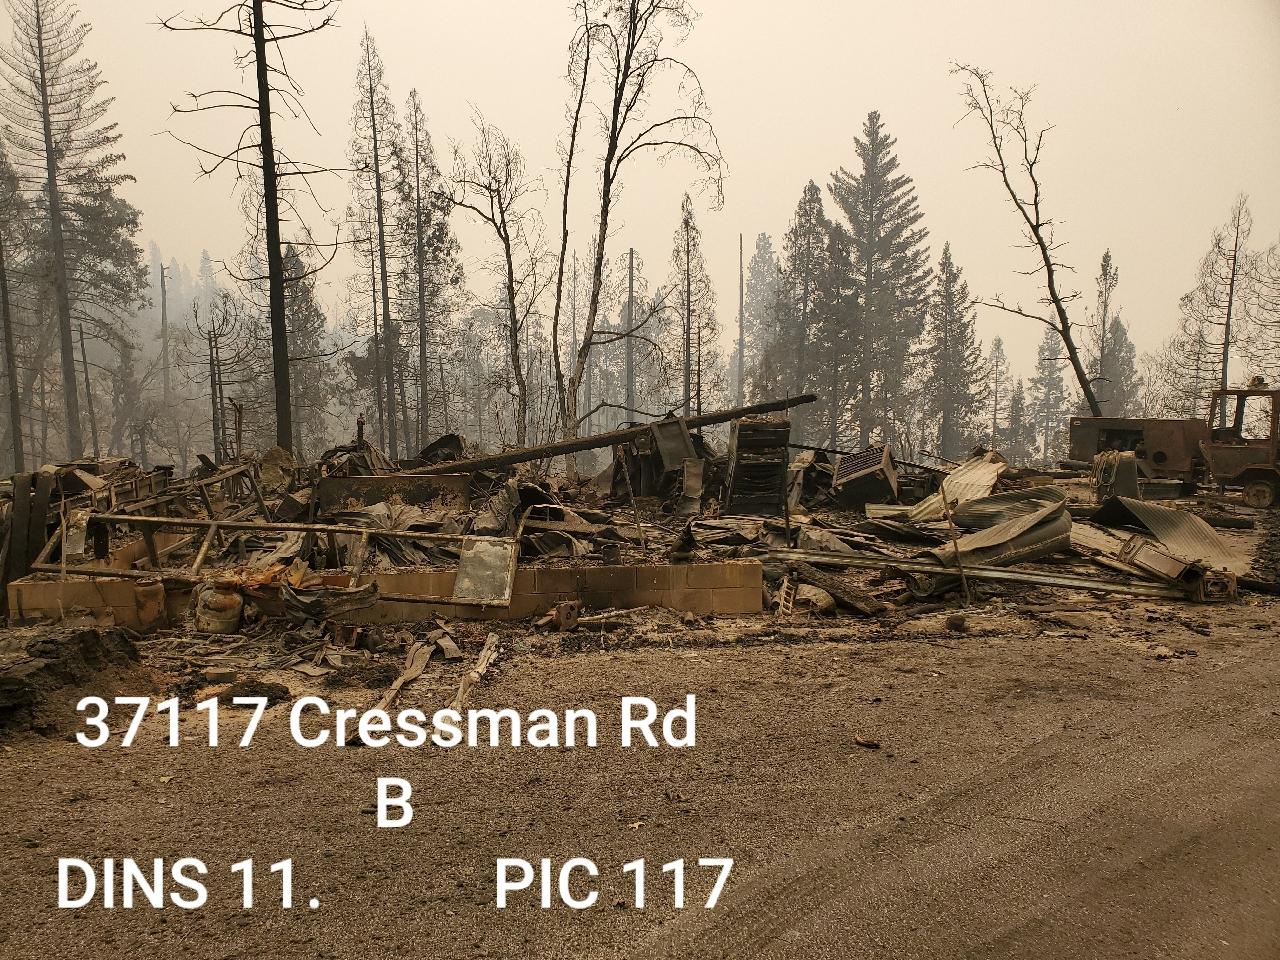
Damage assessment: destroyed